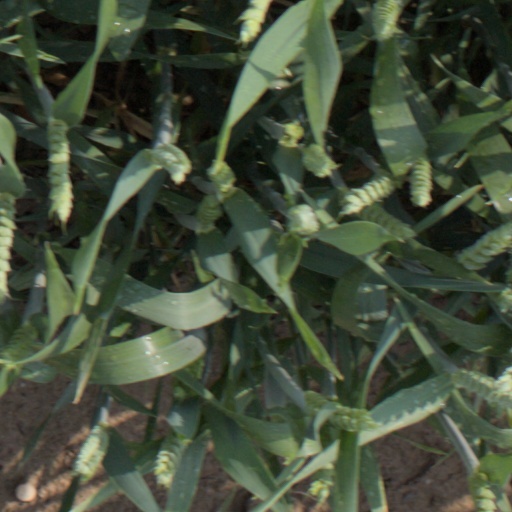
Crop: wheat